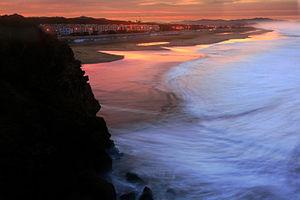
Ocean Beach est une plage qui longe la côté ouest de San Francisco, Californie, donnant dans l’océan Pacifique. Elle est située à proximité du Golden Gate Park, du Richmond District et du Sunset District. On y trouve Sutro Baths et le restaurant Cliff House. La plage fait partie du Golden Gate National Recreation Area. Grâce à son vent et ses vagues, Ocean Beach est un des sites les plus réputés de la baie de San Francisco.